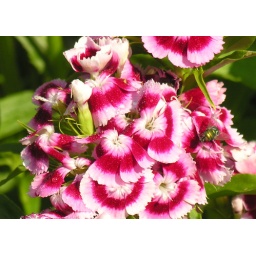
found in the flower box of The Hague Motel at Lake George in the Adirondacks of New York.